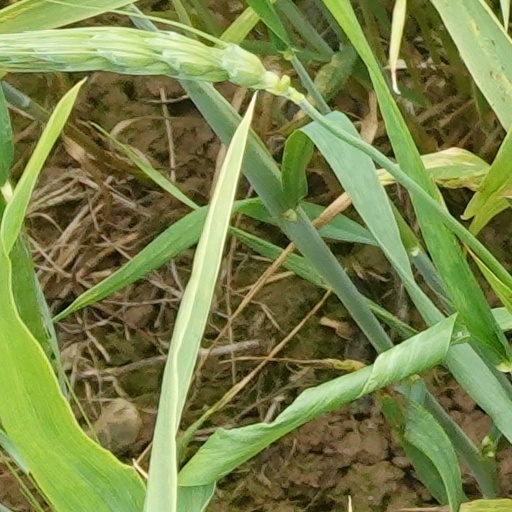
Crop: wheat